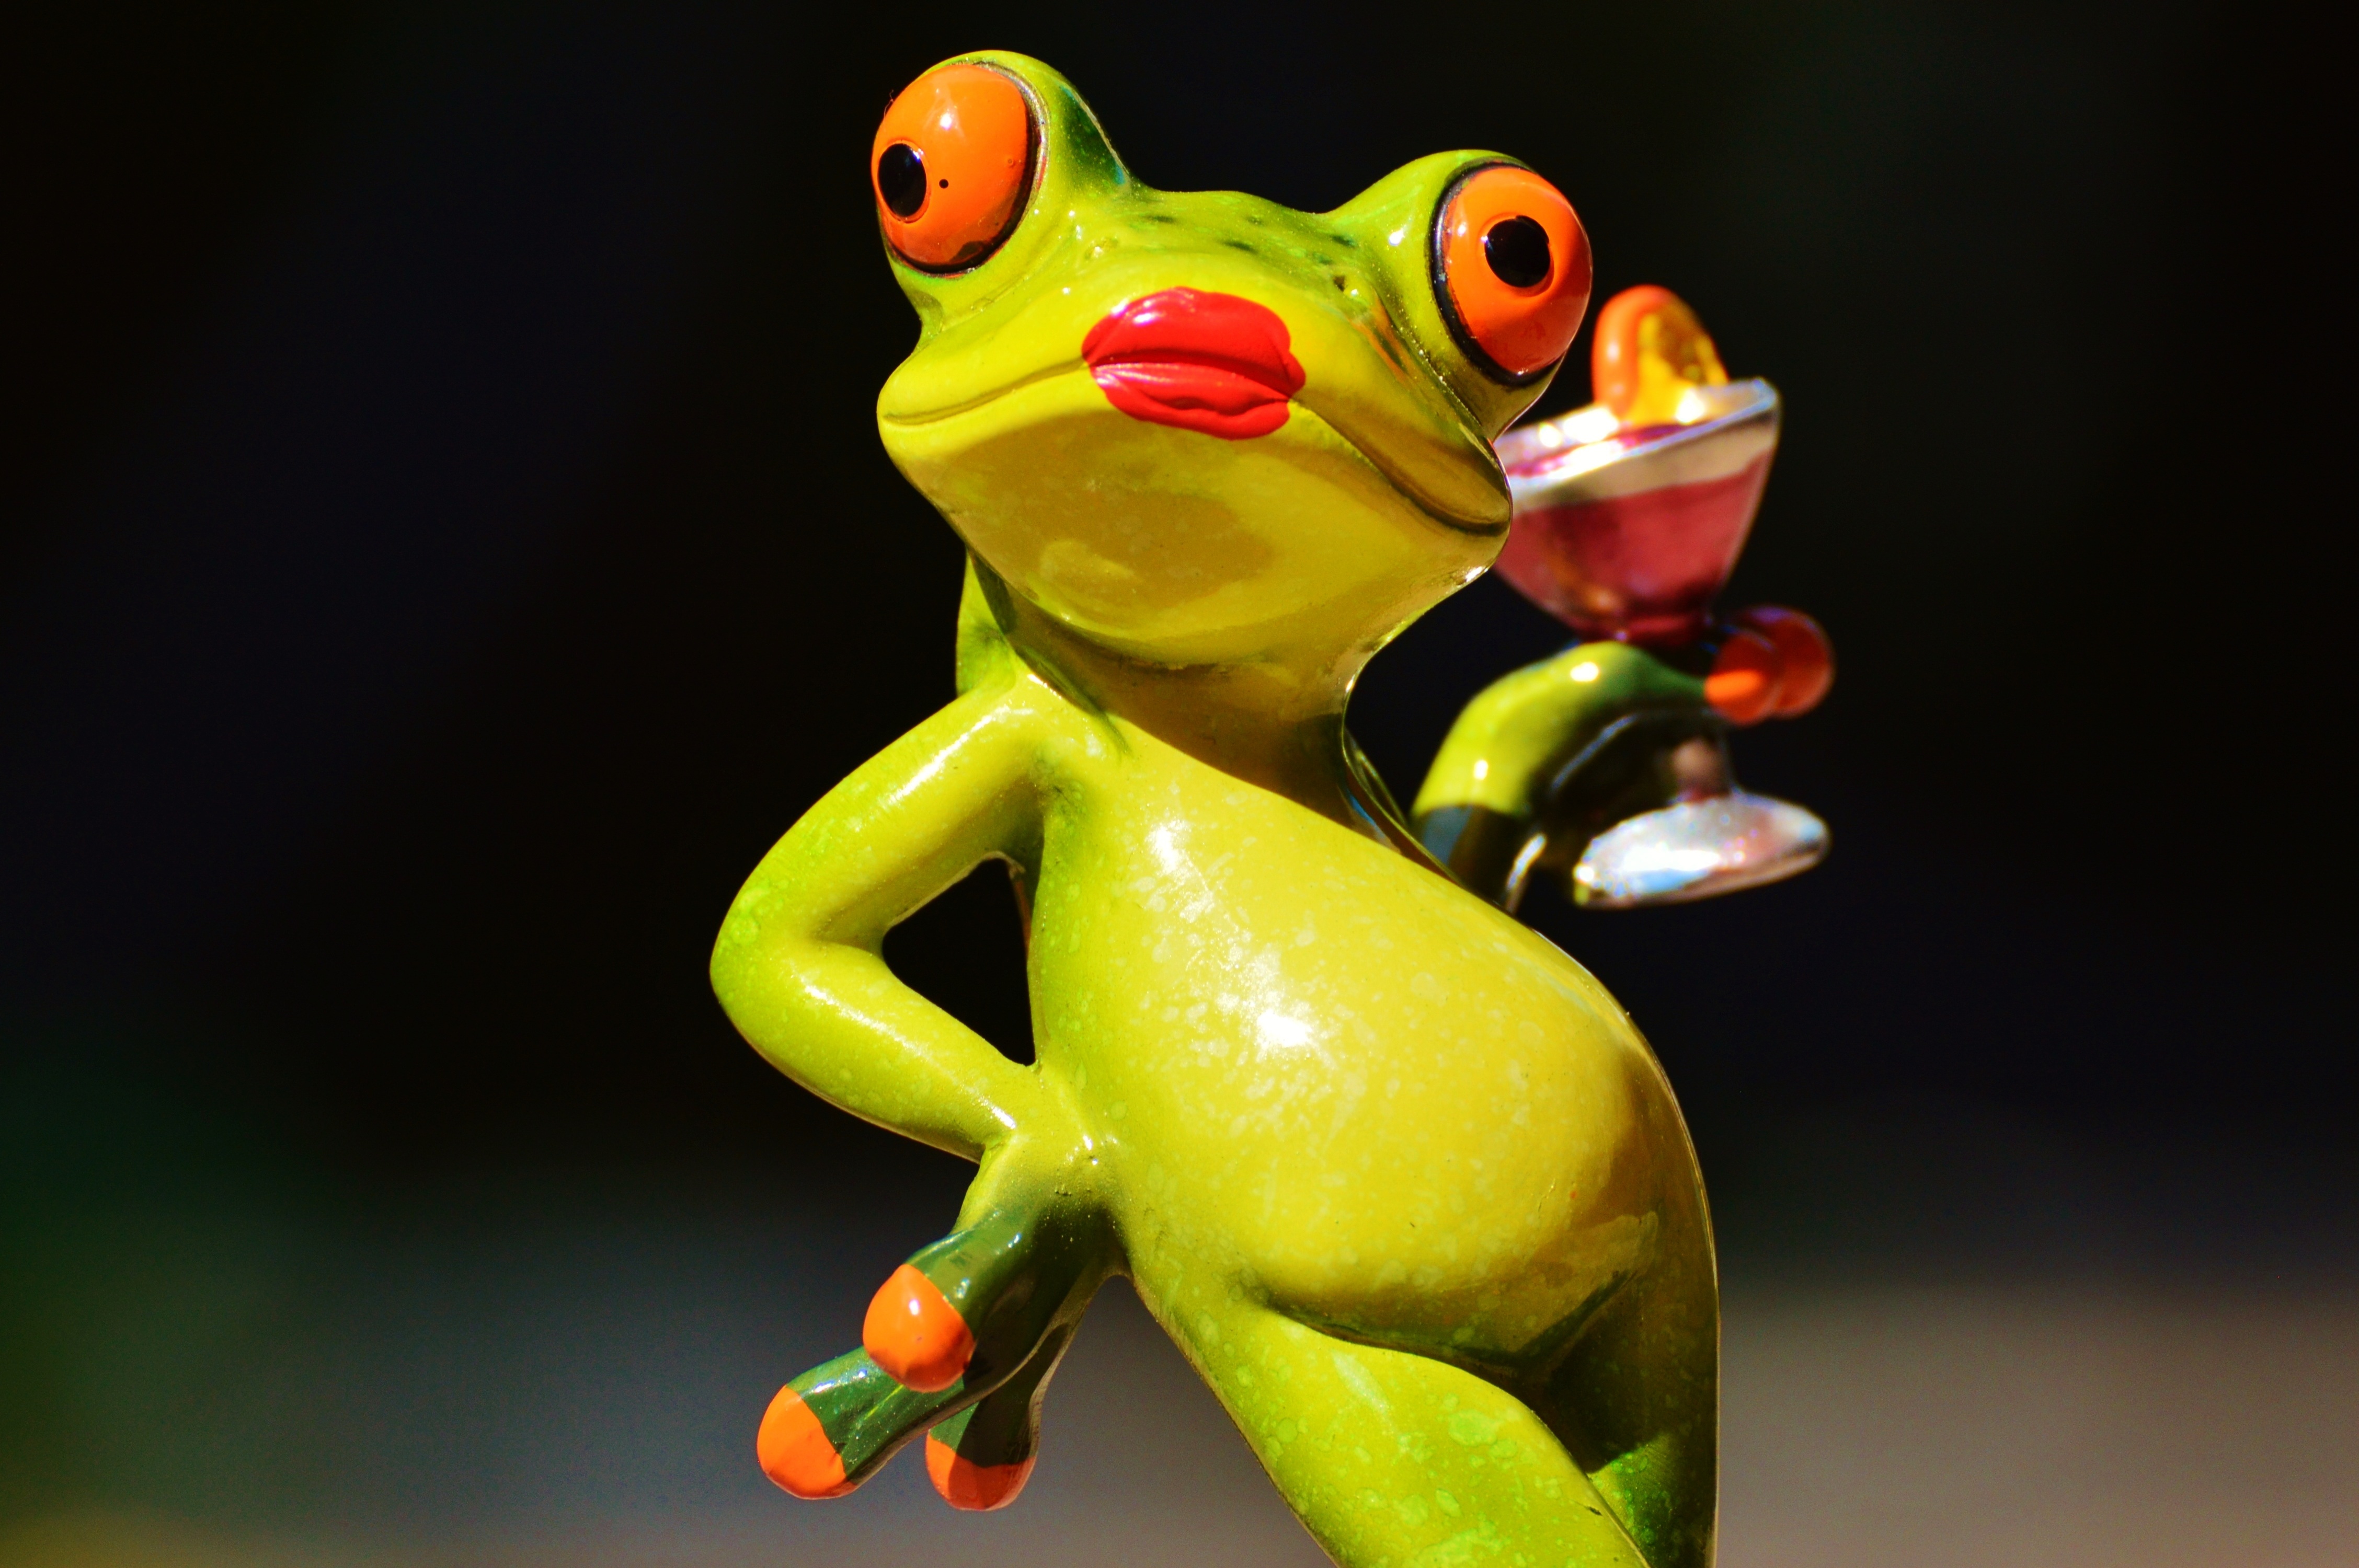
green, frog, amphibian, yellow, lady, fauna, cocktail, tree frog, close up, vertebrate, funny, chick, macro photography, arrogant